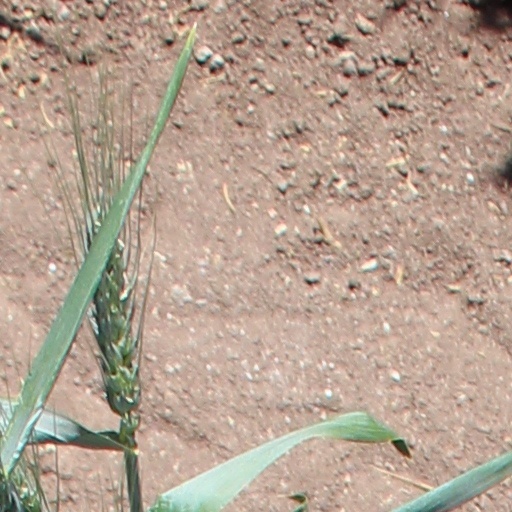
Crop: wheat